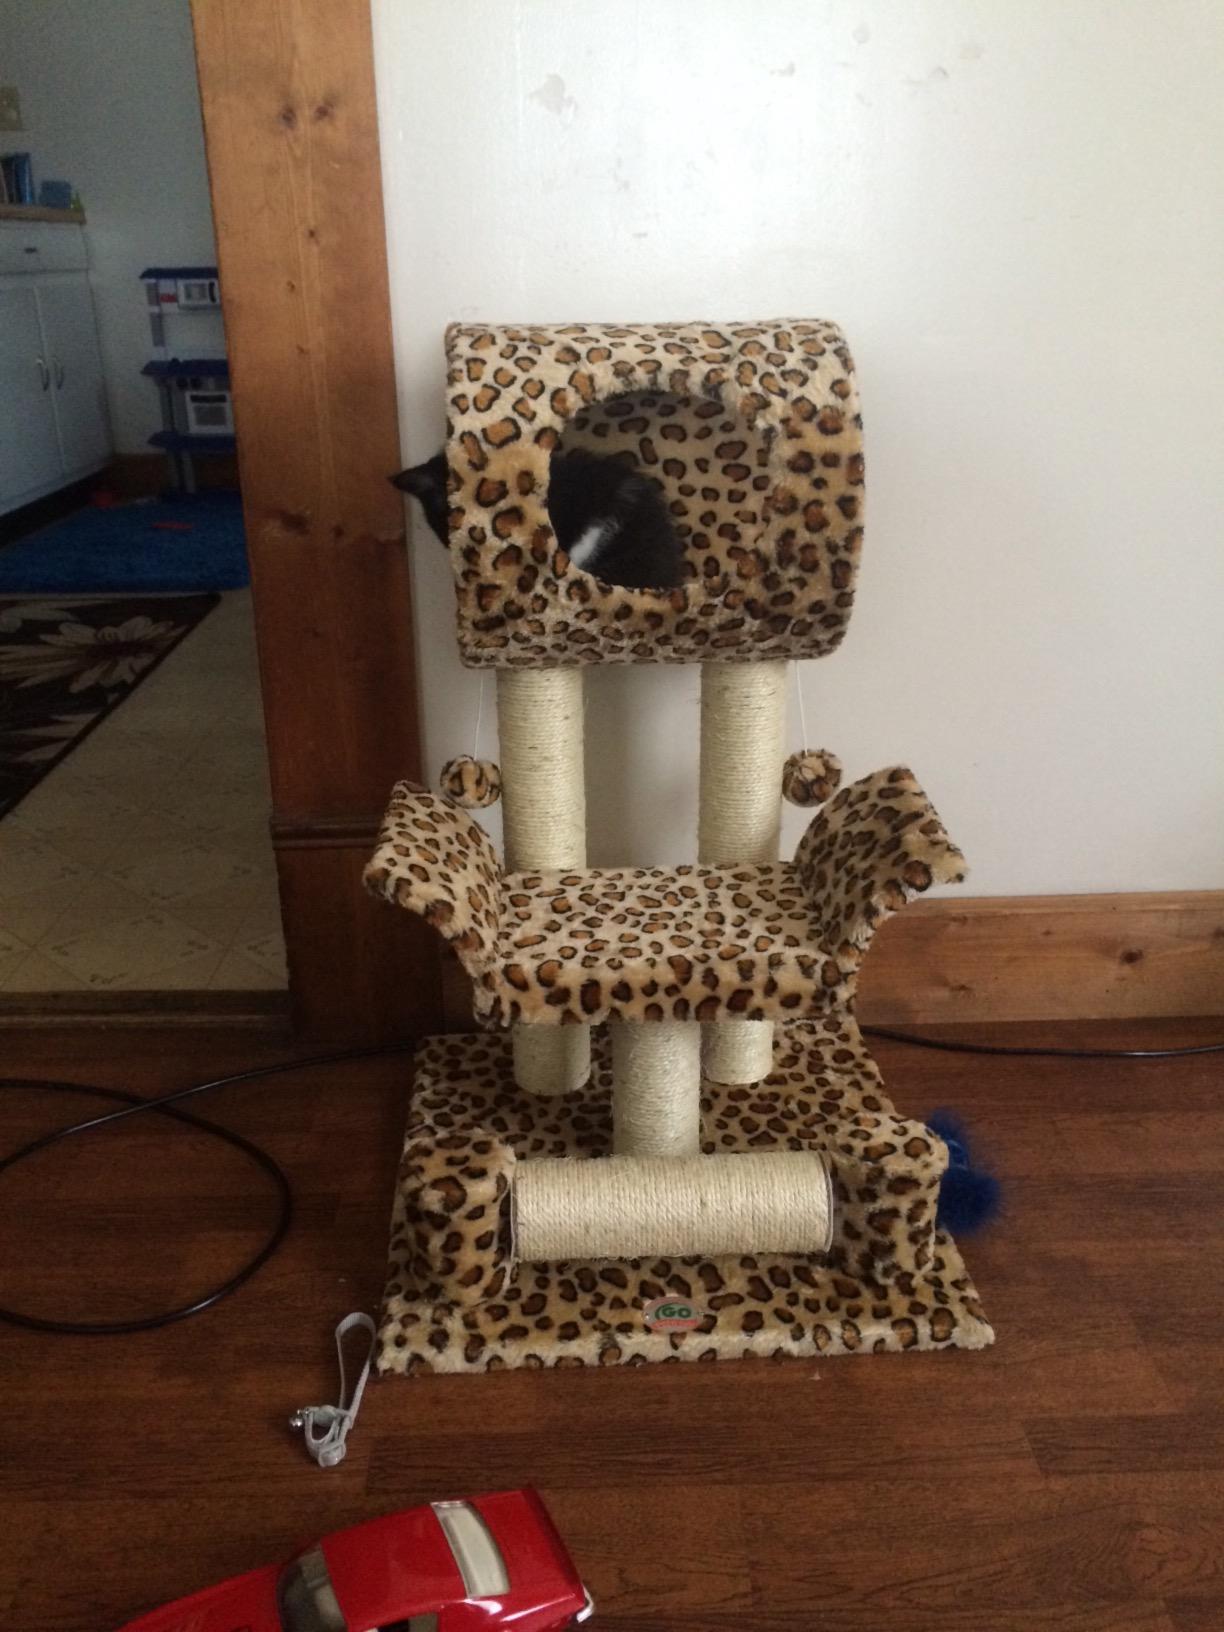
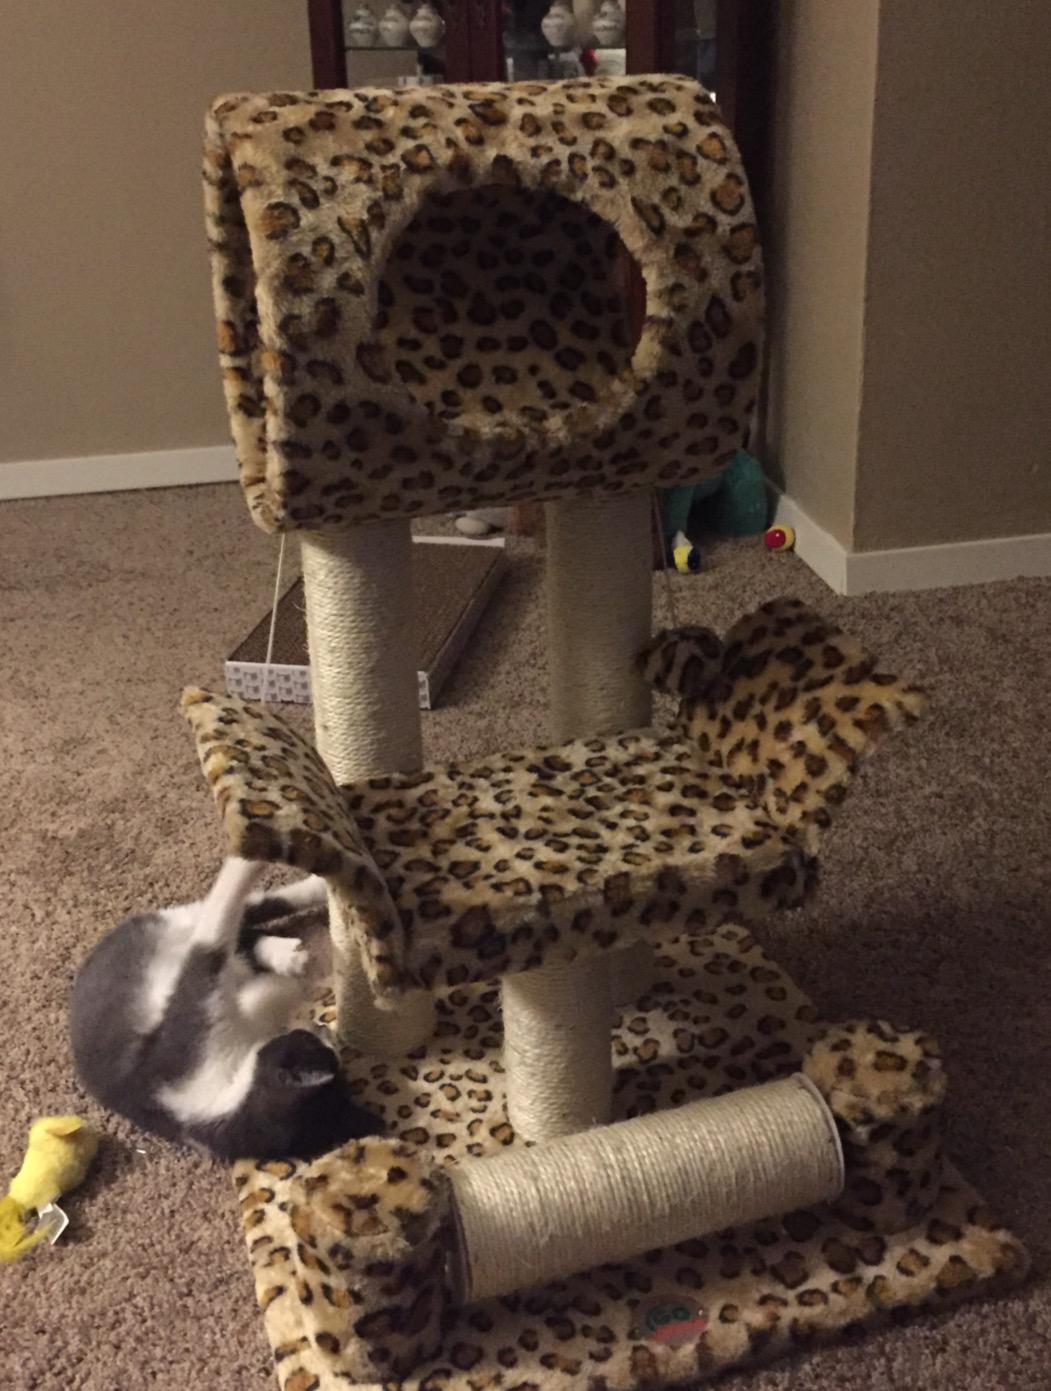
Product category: items_cat tree
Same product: yes